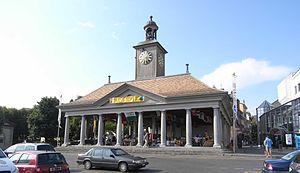
Vevey, maison de Grenette (Canton Vaud, Suisse)
La grenette est un marché couvert de la ville vaudoise de Vevey, en Suisse.